Fer-de-Lance (novel)

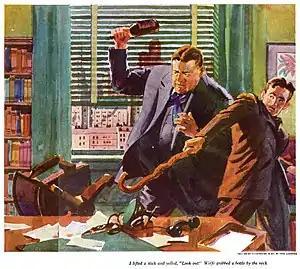
Illustrator Fred Ludekens created the first visual interpretation of Nero Wolfe and Archie Goodwin for the abridged version of "Fer-de-Lance" that appeared in "The American Magazine" (November 1934)

Maria Maffei, a family friend of one of Wolfe's free-lance men, offers to hire Wolfe to locate her missing brother Carlo, a metalworker. Wolfe, affected by the Depression, decides to take the job, although it is unappealing to him. Archie locates Anna Fiore, a girl who listened in on a phone call Carlo received at his boarding-house shortly before his disappearance. Wolfe learns from her that Carlo had clipped a story from a copy of "The New York Times" about the sudden death (apparently by stroke) of Peter Oliver Barstow, president of Holland College. However, Anna refuses to provide any further details about Carlo, who is soon found dead in the countryside, stabbed in the back.